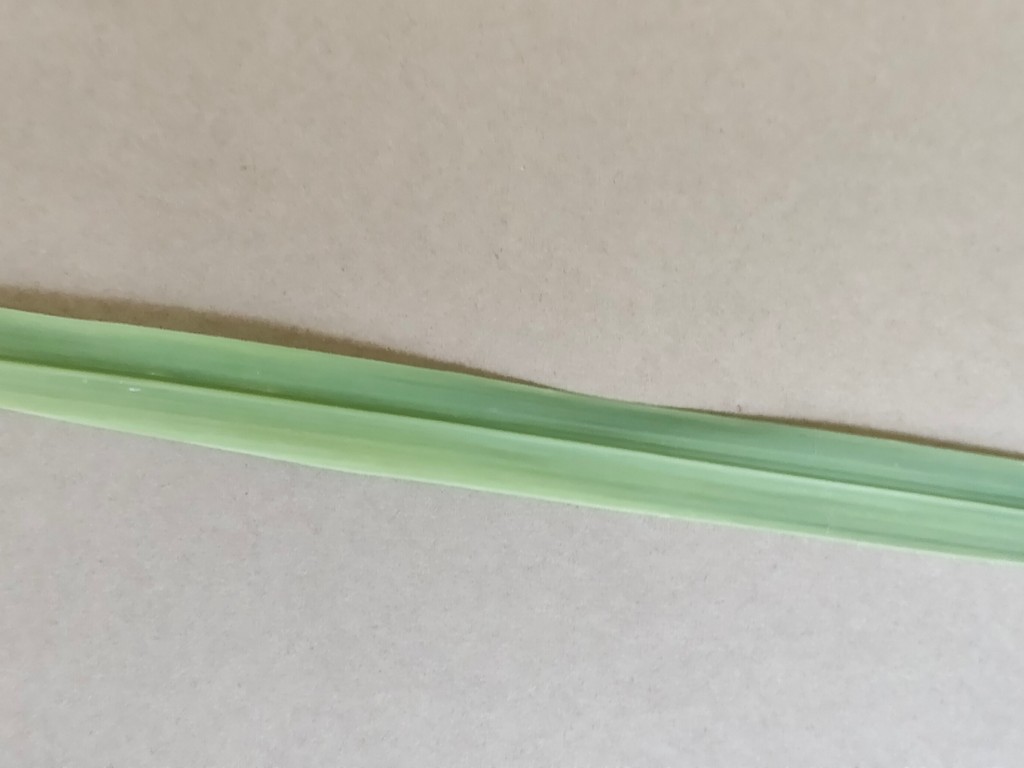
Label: Healthy